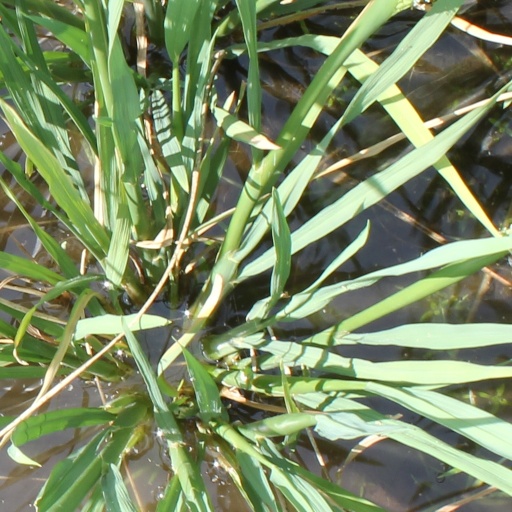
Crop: rice